Andrés Crespo (actor)

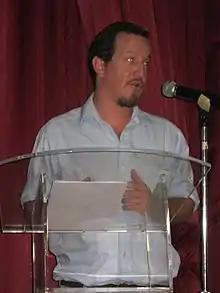
Andrés Crespo in 2012

Crespo studied law at the University of Guayaquil for two semesters. After retiring from the university, at age 19, he dedicated himself to surfing.